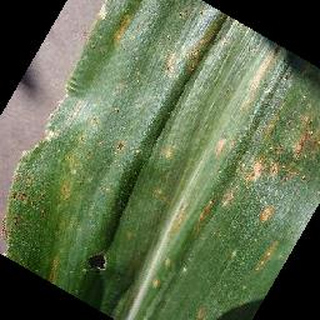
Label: corn_cercospora_leaf_spot